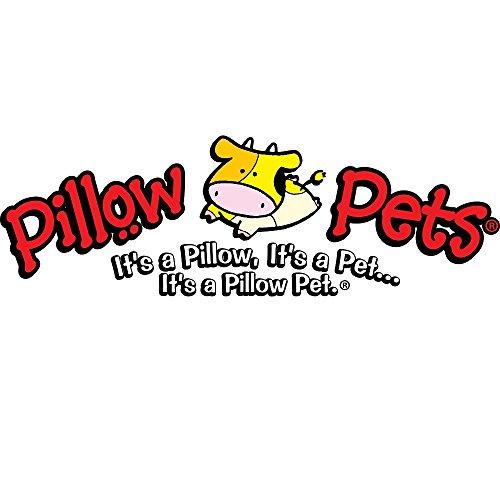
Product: Pillow Pets Signature, Friendly Frog, 18" Stuffed Animal Plush Toy
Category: Toys & Games | Stuffed Animals & Plush Toys | Plush Pillows
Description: SPECIFICS: Official Pillow Pets product.
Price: $28.99
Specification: ProductDimensions:11x19x12inches|ItemWeight:1.21pounds|ShippingWeight:1.1pounds(Viewshippingratesandpolicies)|ASIN:B007CQY66E|Itemmodelnumber:V0540NR|Manufacturerrecommendedage:0monthsandup